Faʻamatai

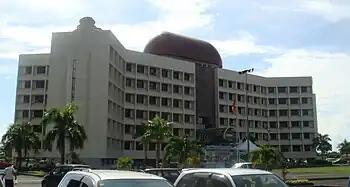
Government Building in the capital Apia housing administrative ministerial offices.

Samoa's chiefly system revolves around family and extended clans of kinship ("ʻaiga"), based on the culture's communal and extended family relationships. The term ʻa"iga" includes not only the immediate family (father, mother and children), but also the whole union of families of a clan and even those who although not related are subject to the family control.